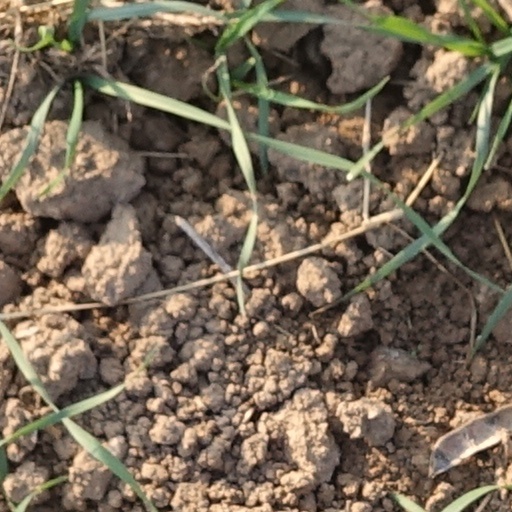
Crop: wheat